Answer in natural language. Estimate the real world distances between objects in the image. Which object is closer to countertop l x (marked A), abstract painting in a black frame (marked B) or green cylindrical bin (marked C)? Choose between the following options: green cylindrical bin (marked C) or abstract painting in a black frame (marked B)
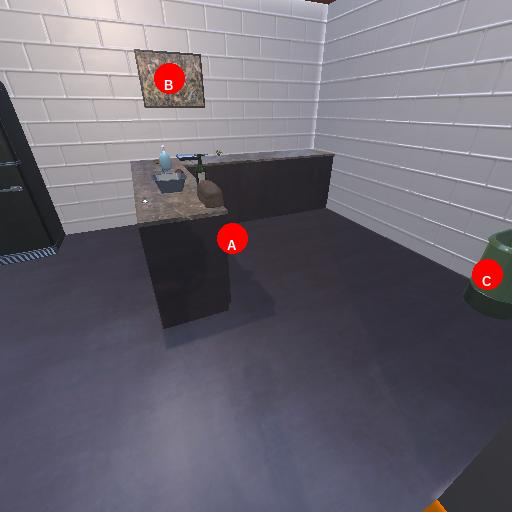
<answer>abstract painting in a black frame (marked B)</answer>